Southampton F.C.

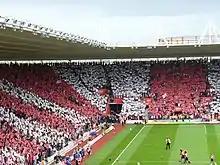
Fans create a tifo in the St Mary's Stadium

The club's first home ground was the Antelope Ground from 1887 to 1896. Followed by the County Cricket Ground from 1896 to 1898.